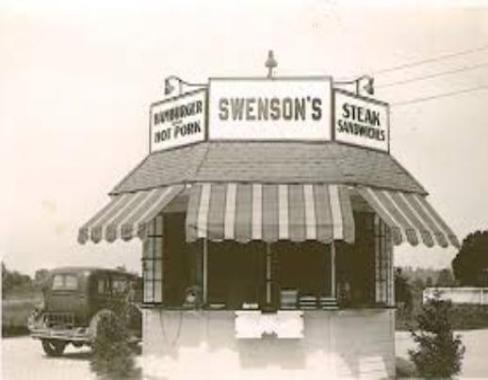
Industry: Food